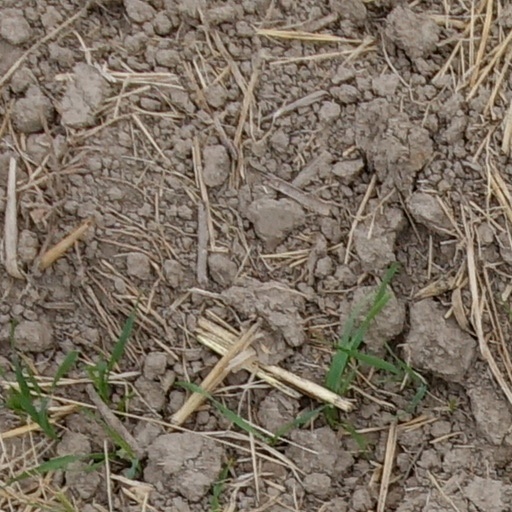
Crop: wheat